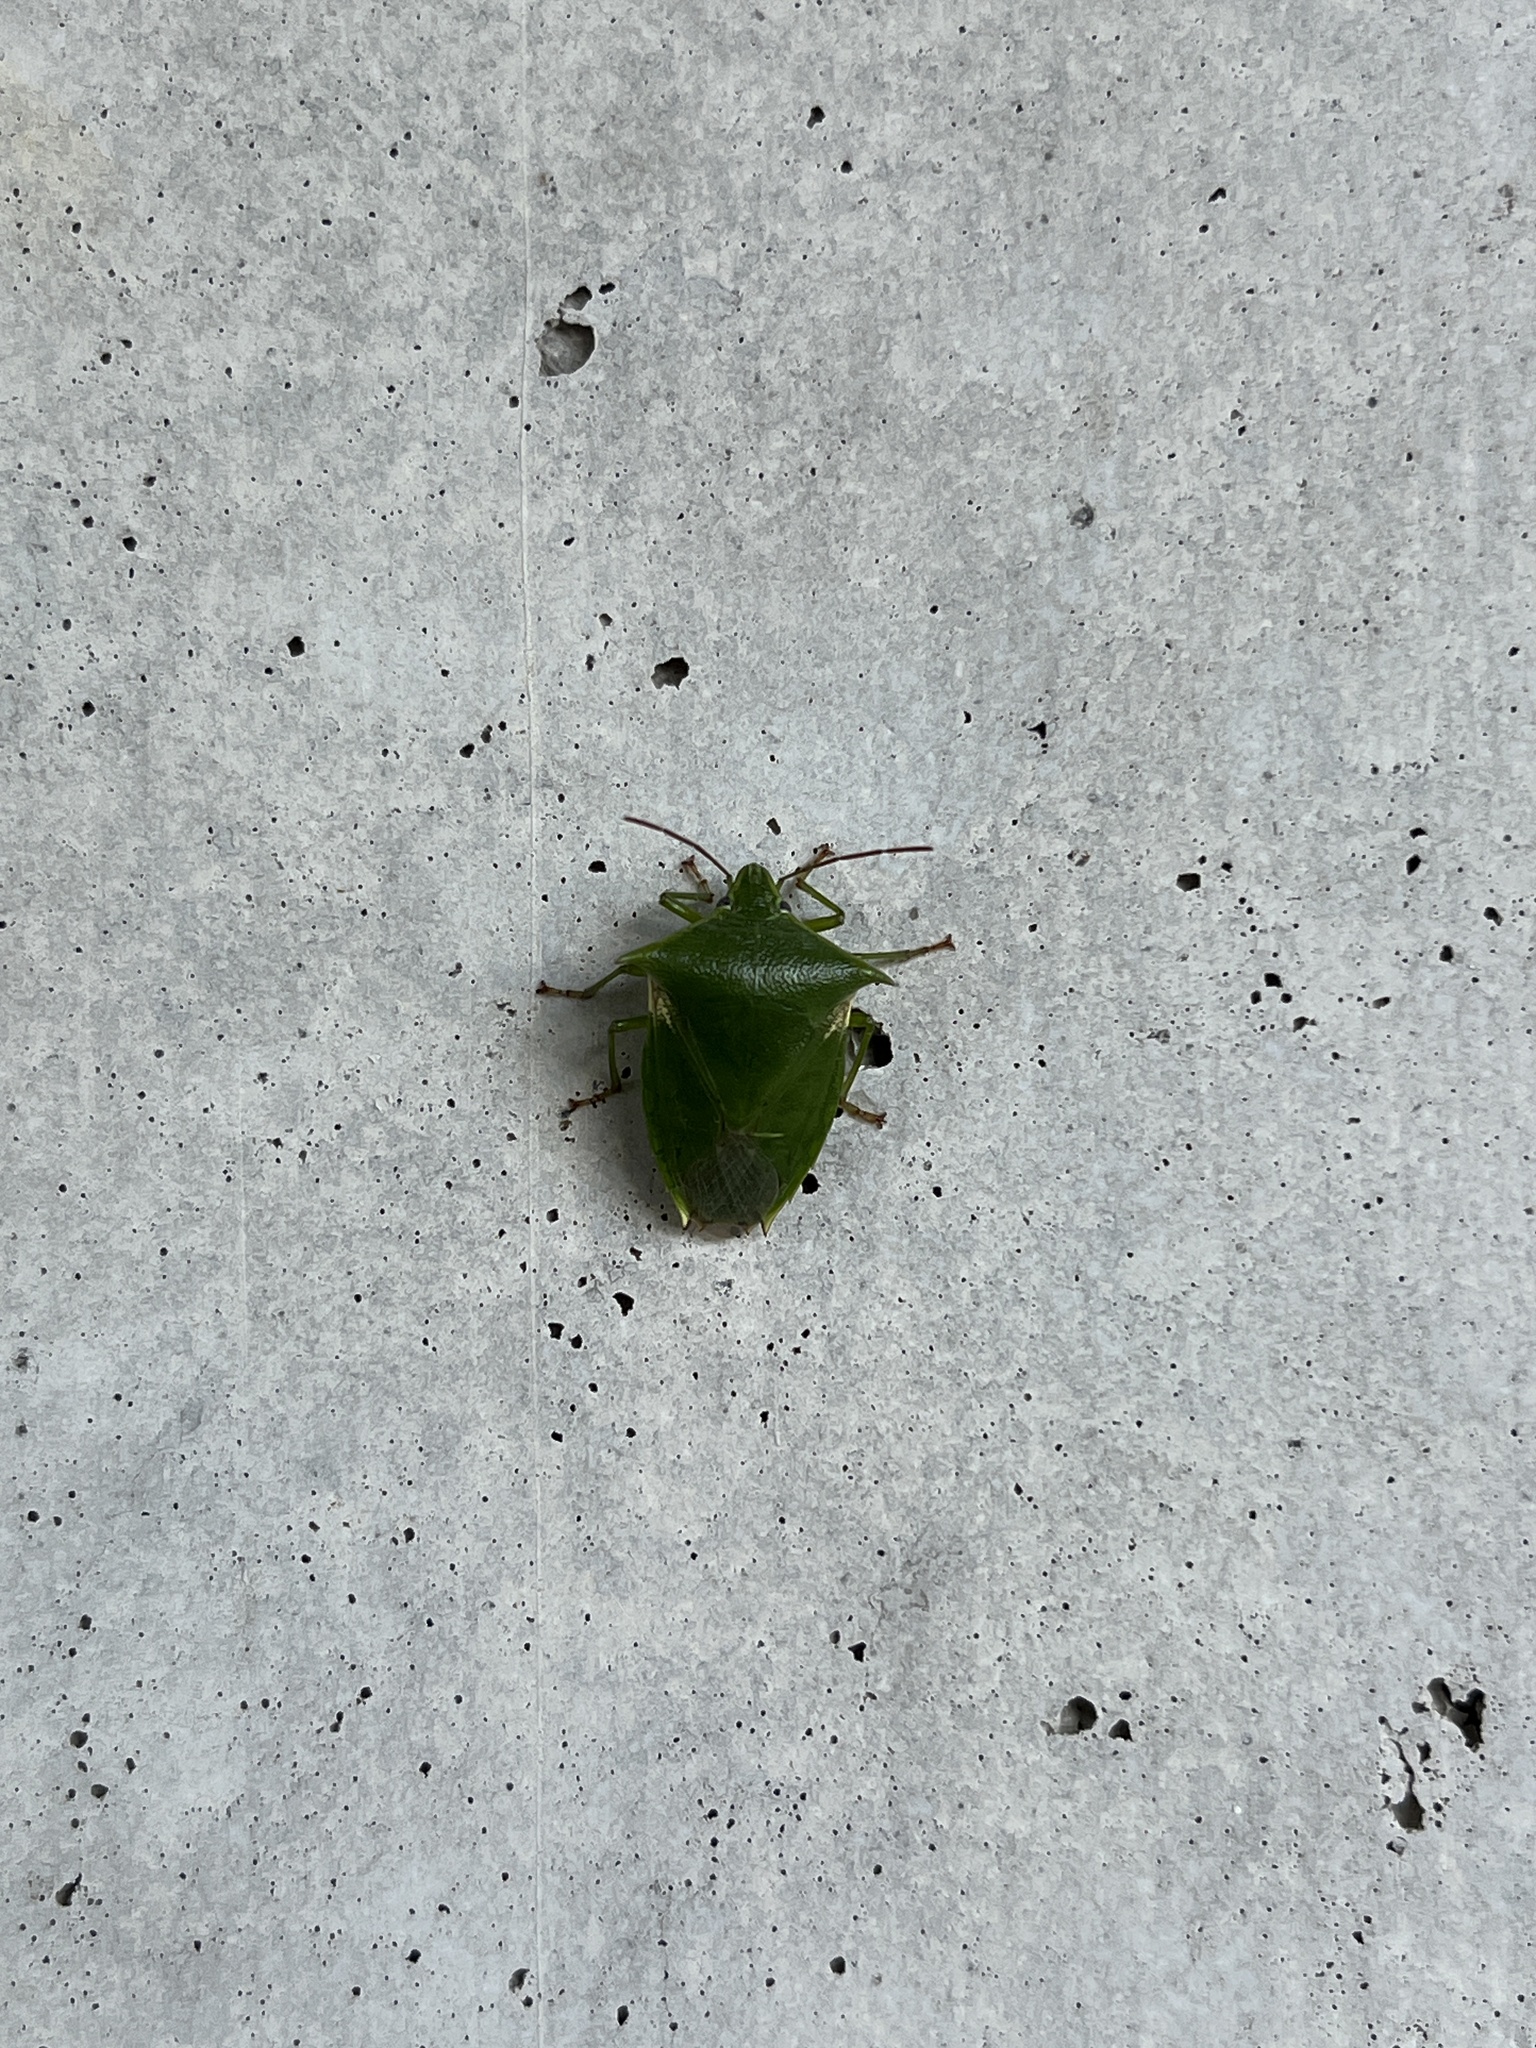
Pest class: stink_bug